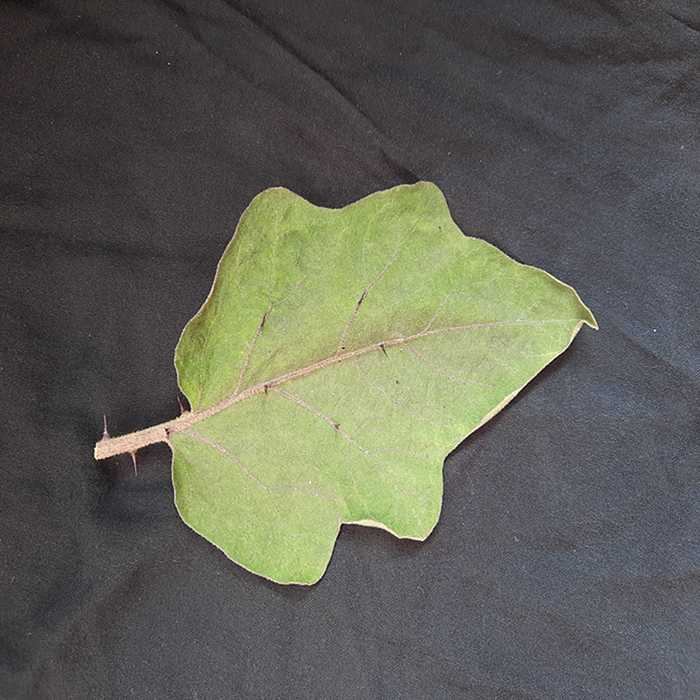
Plant: Eggplant
Label: Eggplant fresh leaf